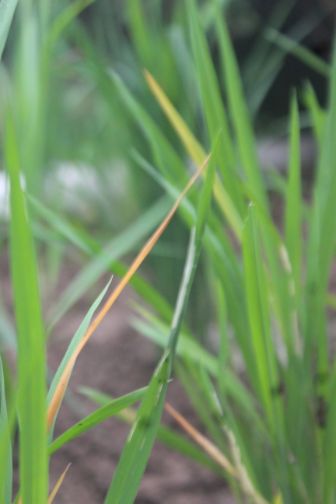
Disease: Tungro